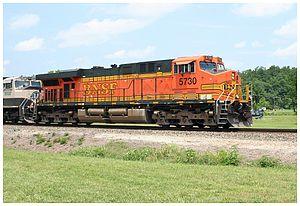
Les locomotives GE Evolution, surnommées GEVO, sont un ensemble de locomotives diesel construites par GE Transportation à la suite des GE Dash 9 et GE AC4400CW qui n'étaient pas conformes aux nouvelles normes de l'Environmental Protection Agency.